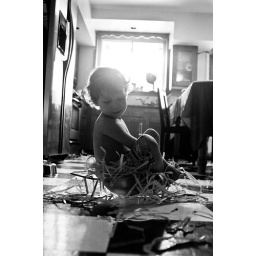
&amp;quot;swimming in bills!&amp;quot; he screamed as he scooted across the floor &amp;quot;I'm swimming in bills!&amp;quot; part II of the paper project